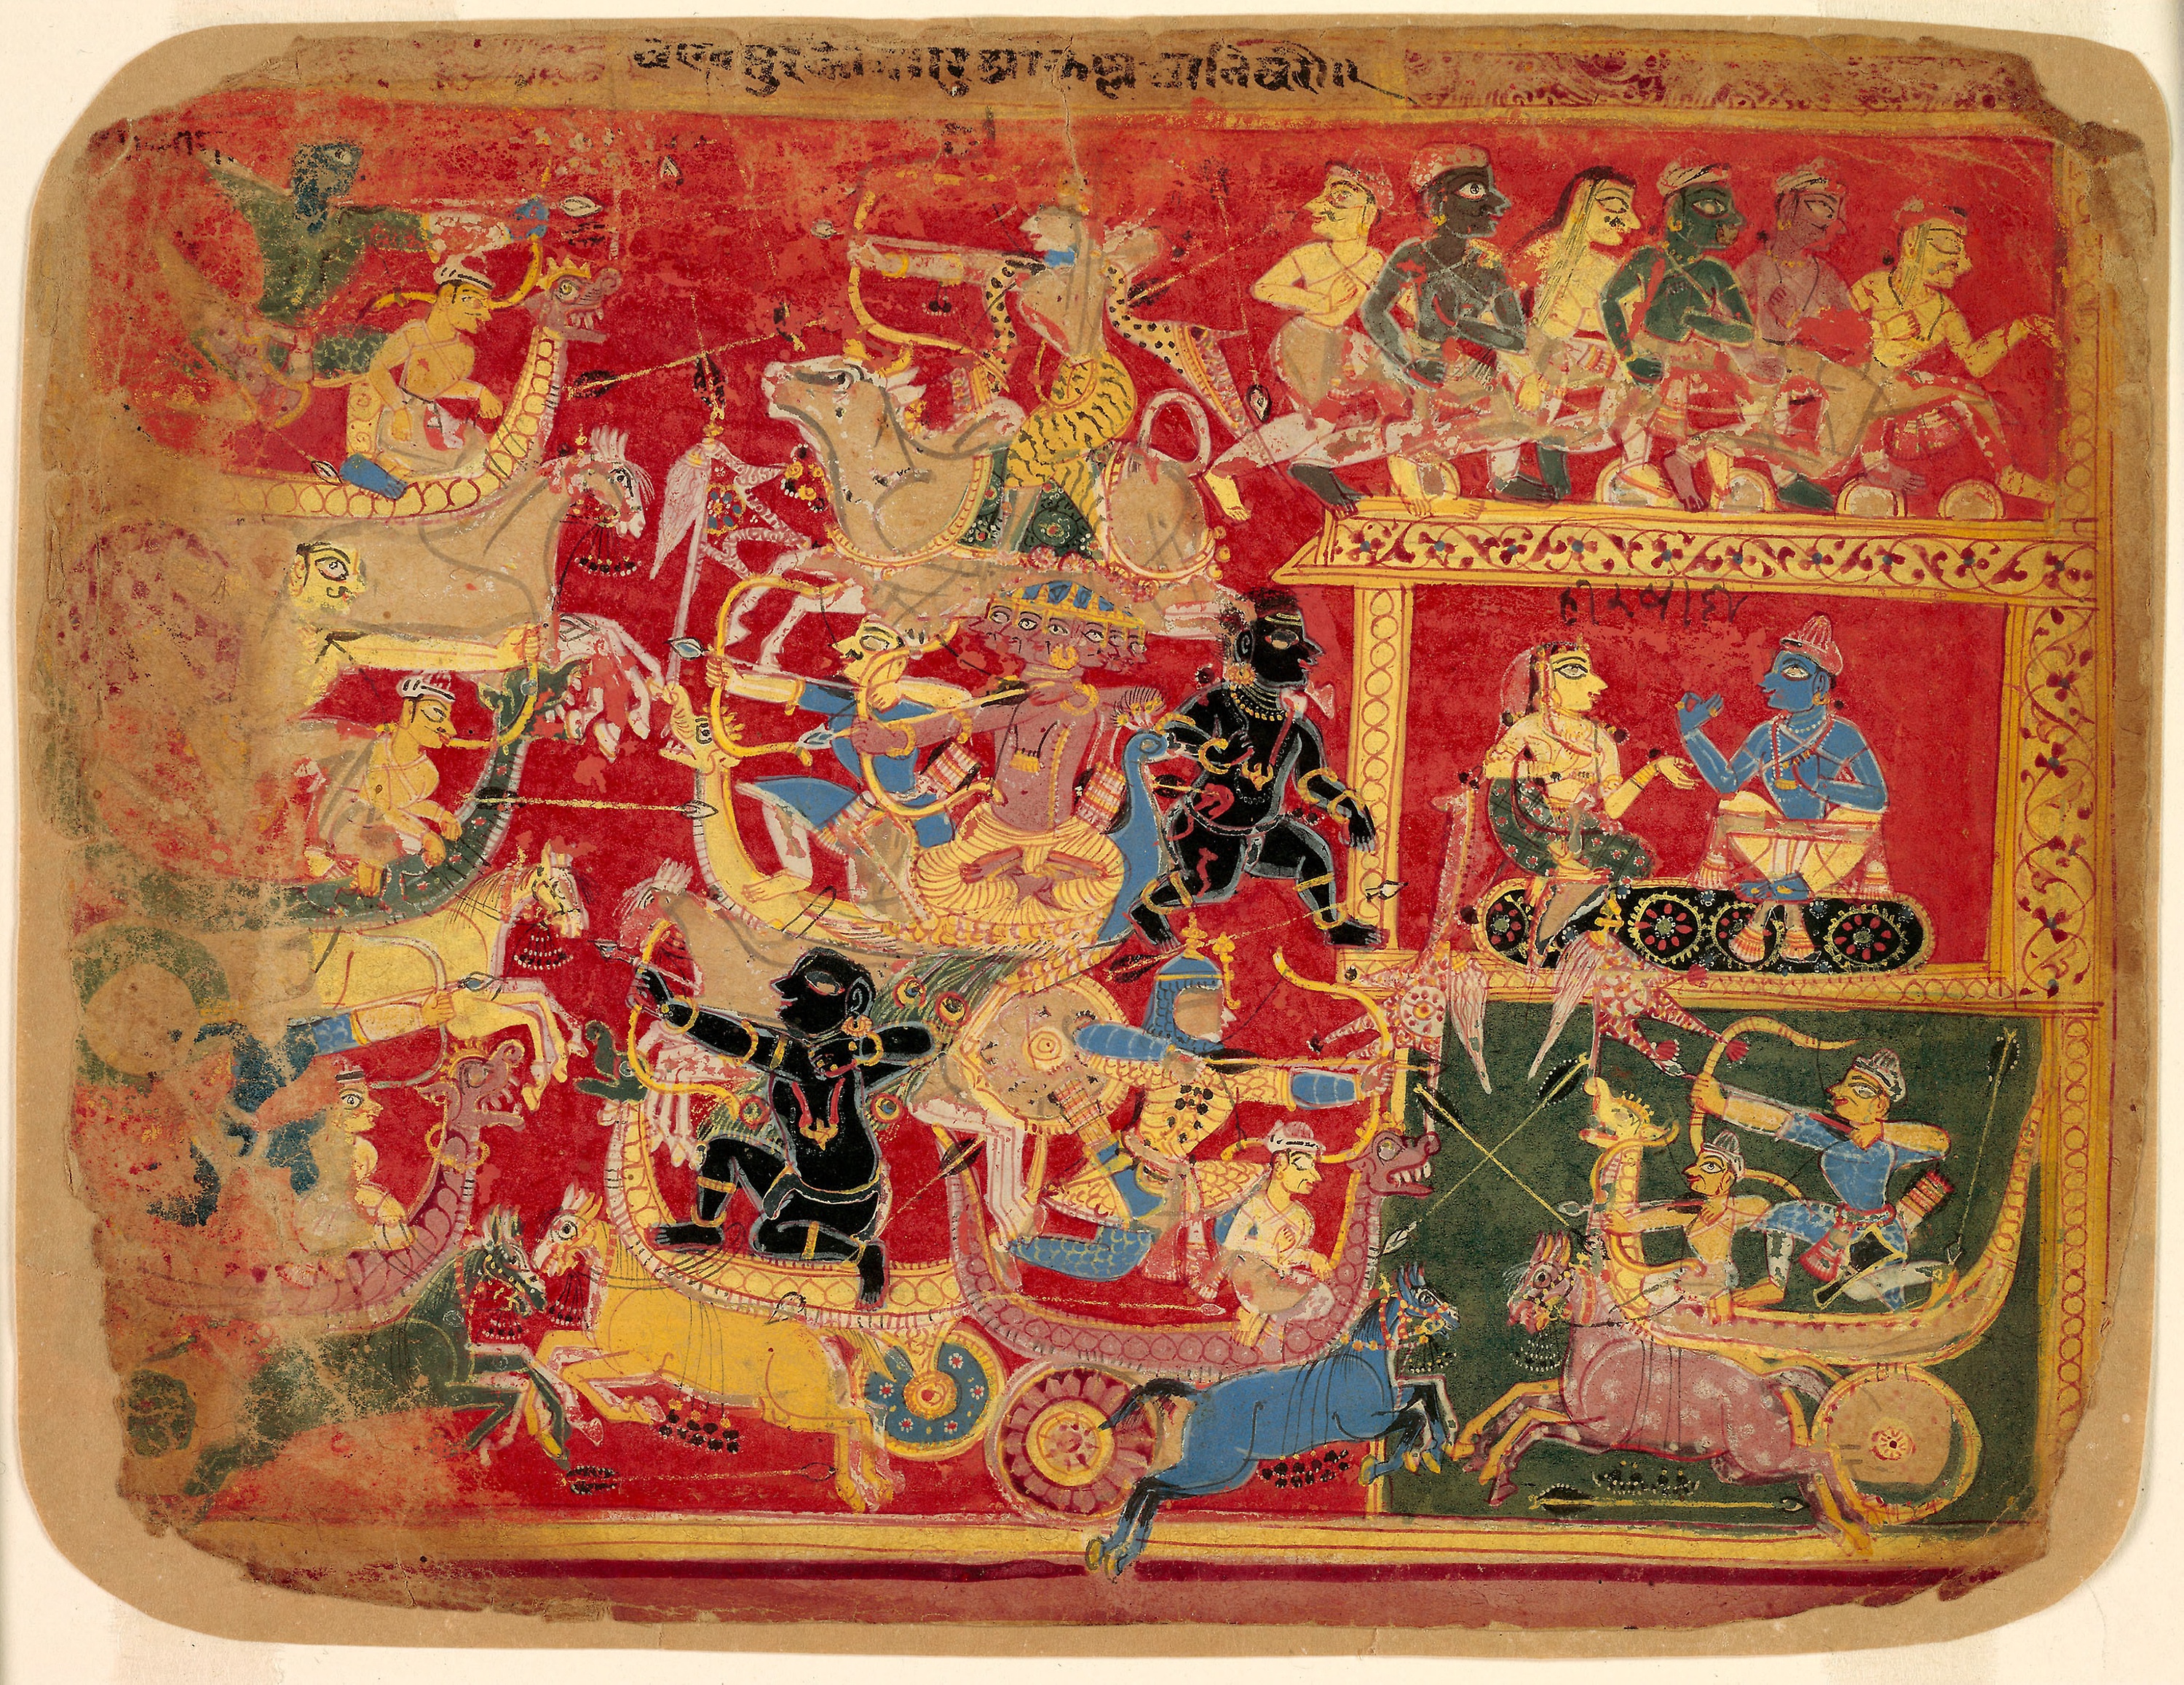
history, tableware, metal, art